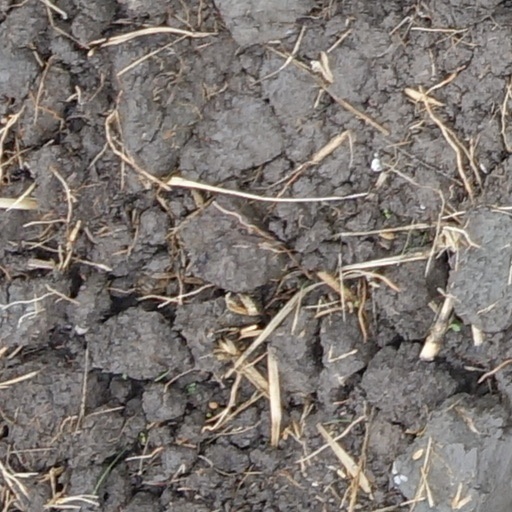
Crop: wheat